Cop Craft

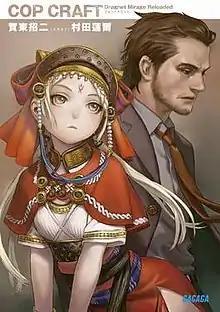
Cover of the first light novel, featuring Tilarna Exedilica (left) and Kei Matoba (right)

is a Japanese light novel series, written by Shoji Gatoh and illustrated by Range Murata. Shogakukan have published six volumes since November 2009 under their Gagaga Bunko imprint. An anime television series adaptation by Millepensee aired from July to September 2019.